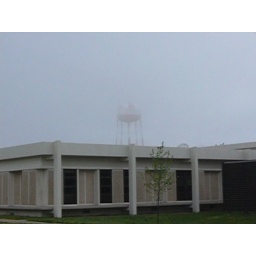
The water tower shrouded in mist